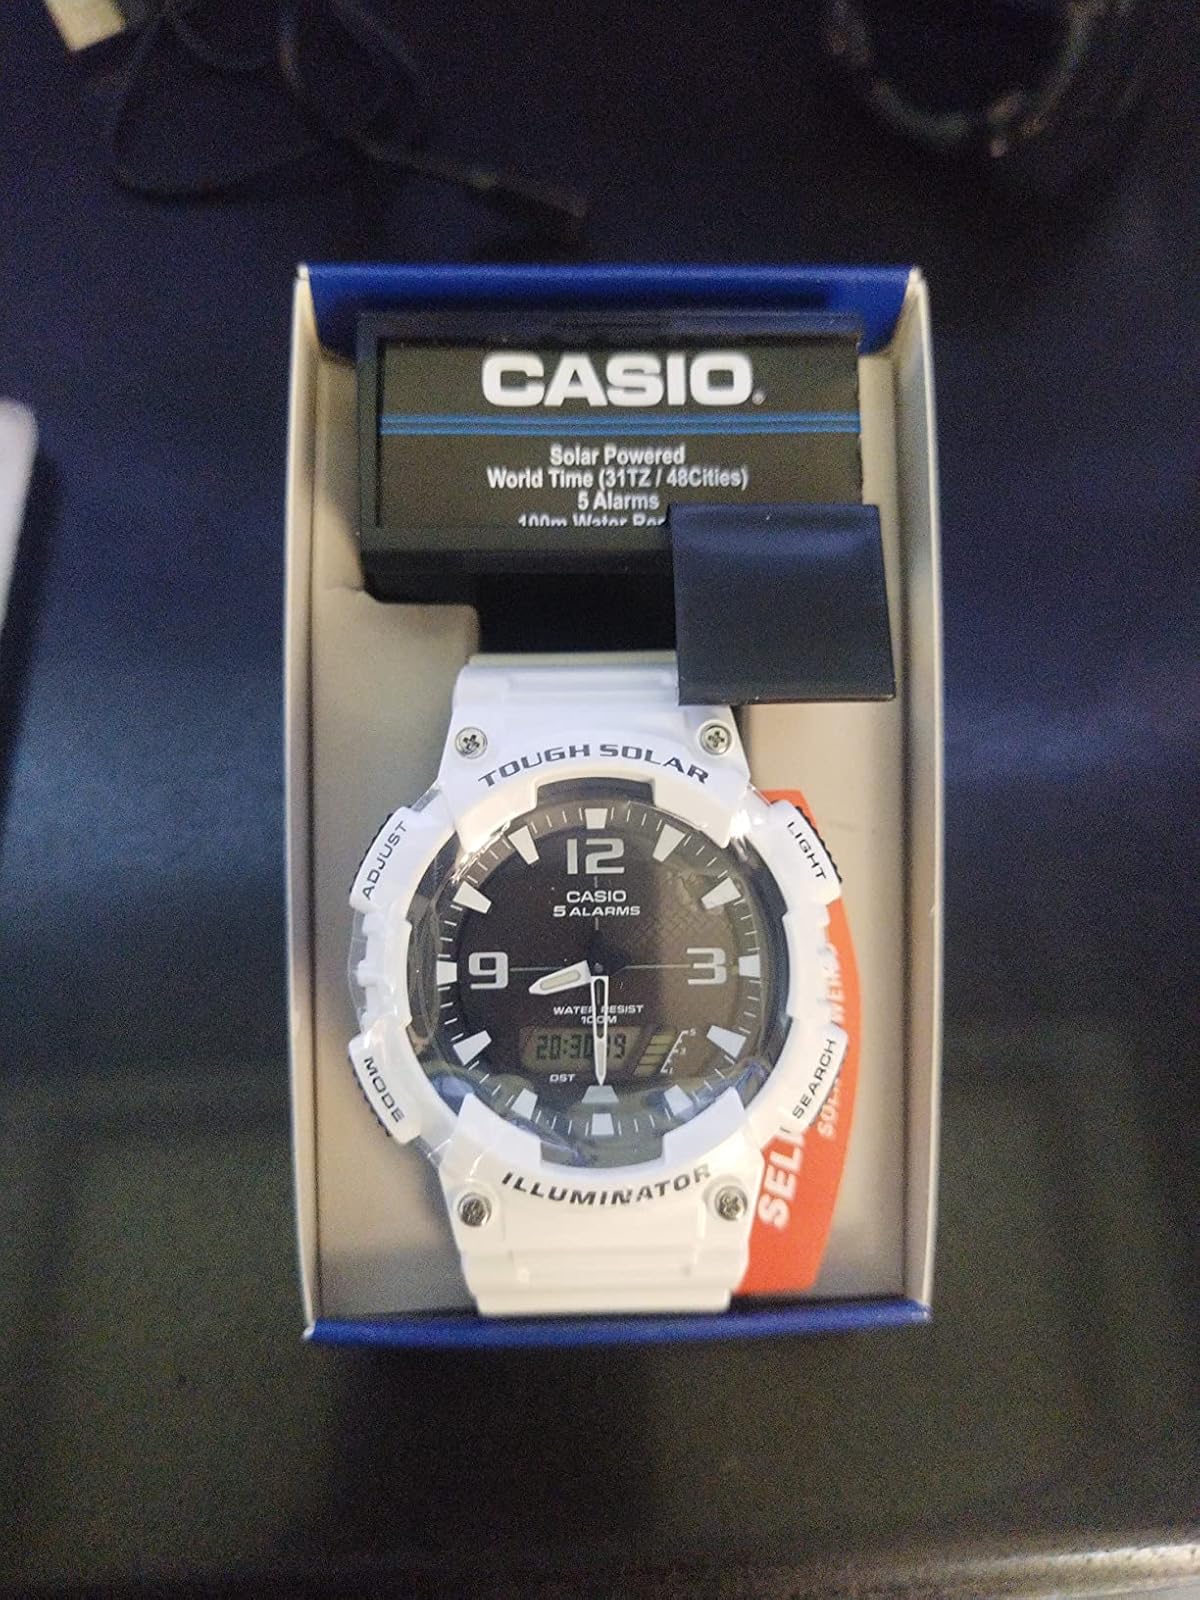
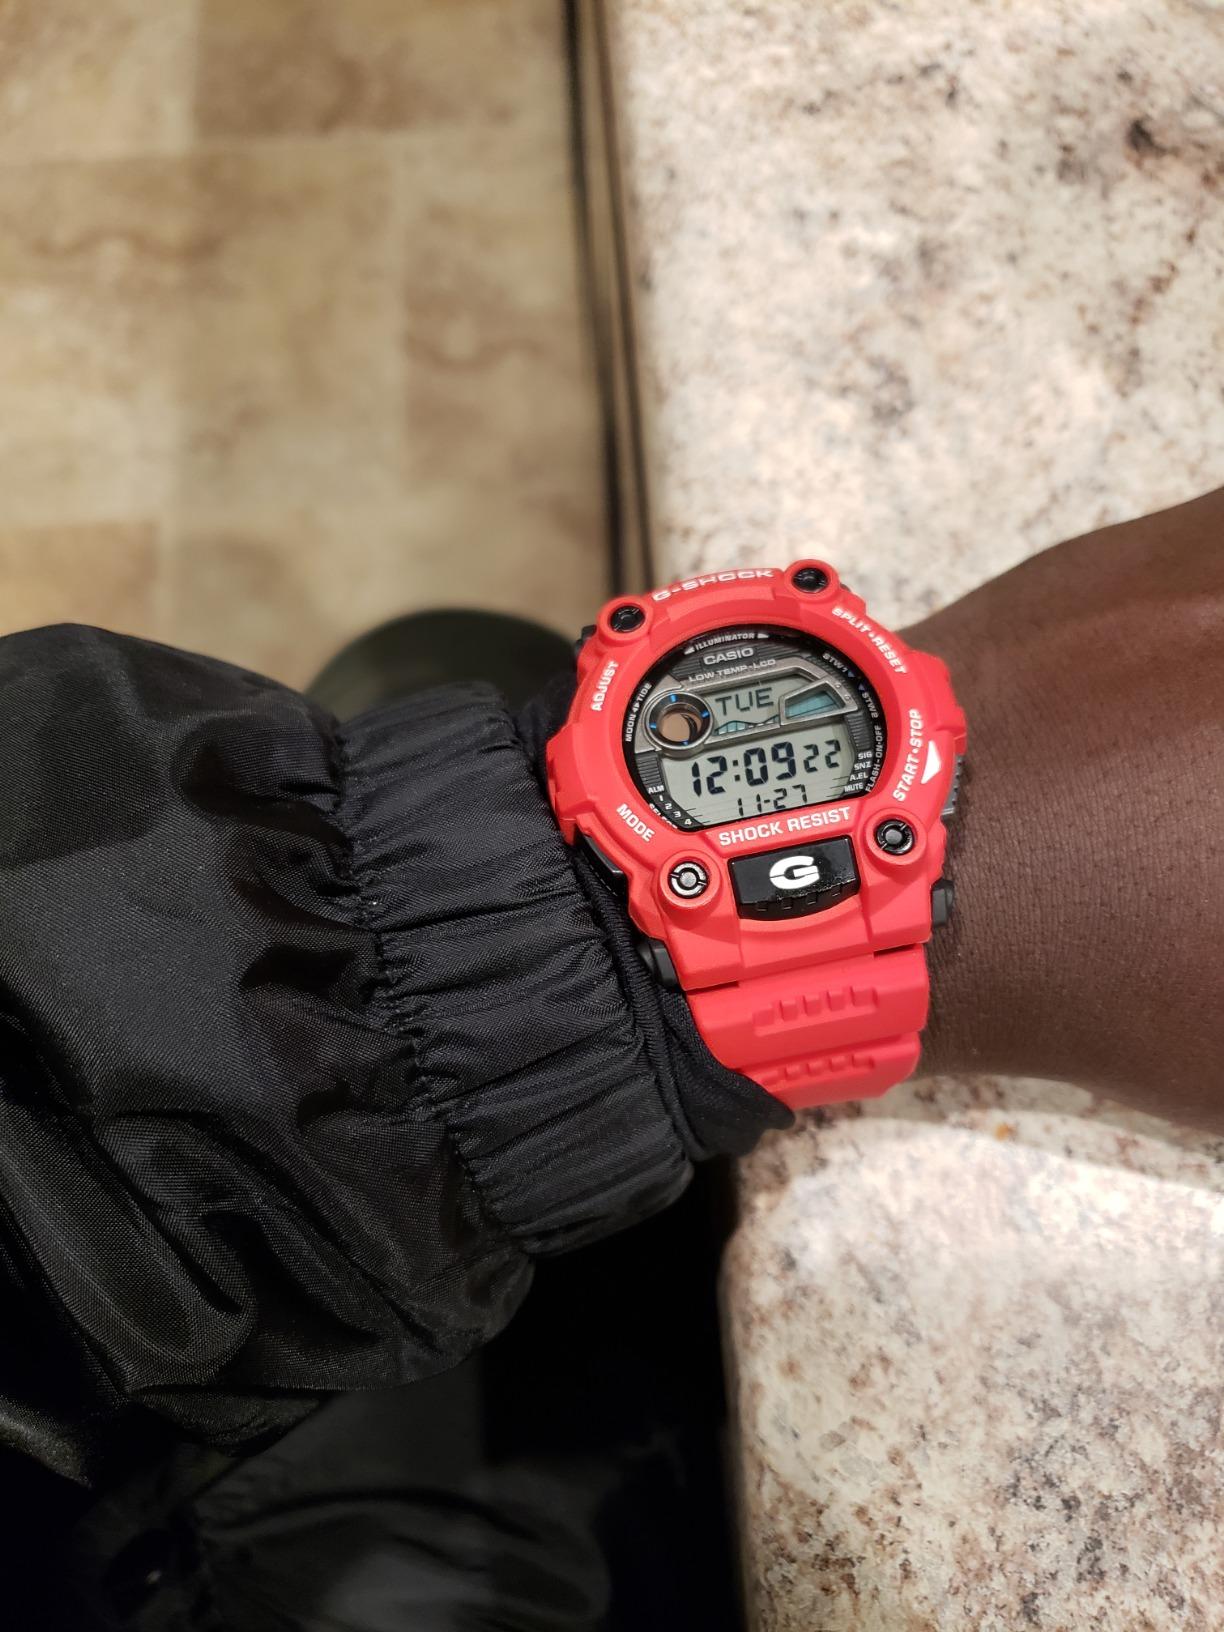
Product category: accessories_watch
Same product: no